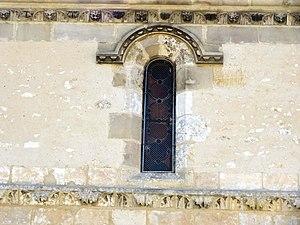
Église Sainte-Madeleine de Trie-Château - voir titre.
L'église Sainte-Madeleine est une église catholique paroissiale située à Trie-Château, commune du Vexin français, dans le département français de l'Oise et la région Hauts-de-France. Organisée tout en longueur, elle se compose d'un narthex roman tardif des années 1160 ; d'une nef unique romane des alentours de 1100 ; et d'un chœur gothique de deux travées d'une centaine d'années plus récent. Le narthex, avec sa façade à la décoration exubérante, et son ancien portail latéral nord également richement décoré, constitue l'une des œuvres romanes les plus extravagantes dans le Vexin. Il est souvent comparé au croisillon nord de l'église Saint-Étienne de Beauvais. Or, seulement le rez-de-chaussée est authentique, exceptés certains éléments abîmés refaits pratiquement à l'identique au cours de la restauration des années 1860/67. Les parties hautes sont une création néo-romane imaginée par l'architecte Aymar Verdier. À l'intérieur, le narthex a été remanié, ou bien n'a jamais été achevé, car il n'est pas voûté, et des doutes sont permis que cela ait jamais été le cas.